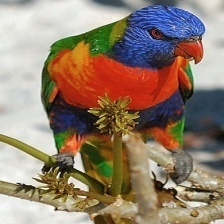
Species: RAINBOW LORIKEET
Scientific name: TRICHOGLOSSUS MOLUCCANUS
ImageNet parent category: lorikeet